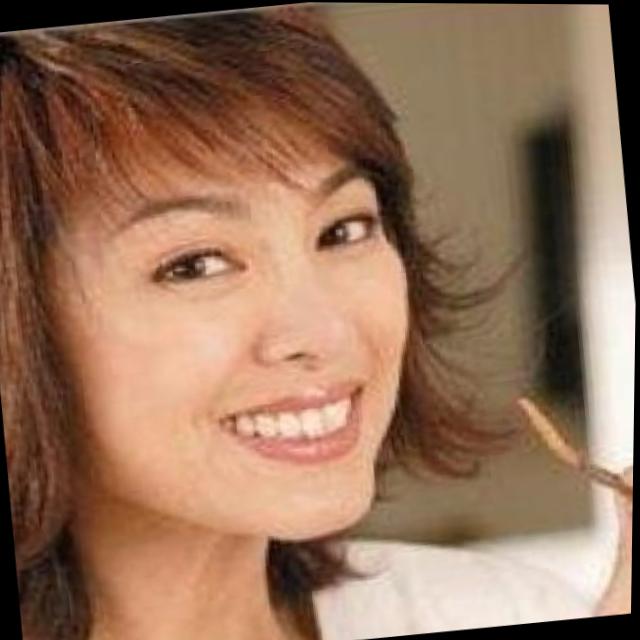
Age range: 45-64